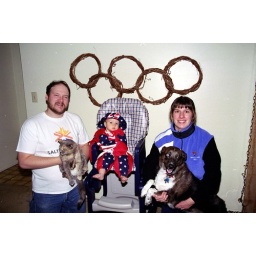
Julie in her volunteer gear, Amelia in her red, white and blue sweatsuit and Scott in his shirt.